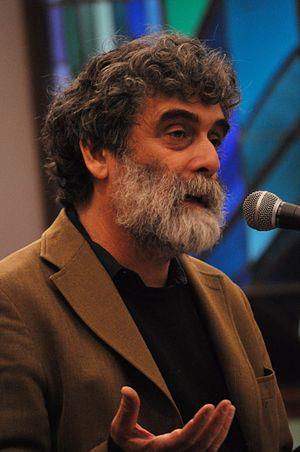
Gershom Gorenberg est un historien, journaliste et blogueur américano-israélien, spécialiste de la politique au Moyen-Orient et des rapports entre religion et politique. Il est actuellement grand correspondant pour le mensuel The American Prospect. Il se définit lui-même comme un « Juif sioniste orthodoxe sceptique de gauche ».